Leonard Edward Bishop Stretton

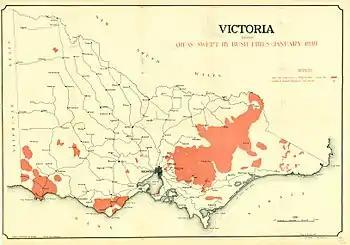

The Royal Commission conducted by Judge Stretton has been described as one of the most significant inquiries in the history of Victorian public administration.